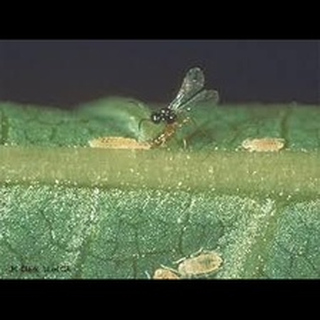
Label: wheat_aphid